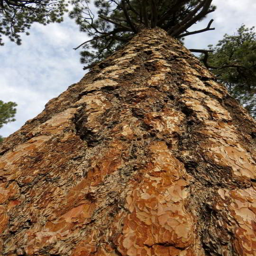
looking up the trunk of a tree